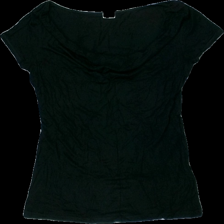
View: front
Type: T-shirt
Category: Ladies
Brand: Esprit
Colors: Black
Material: 100% viscose
Cut: Regular
Size: L
Season: All
Damage location: bottom center
Damage 2 location: bottom left
Damage 3 location: top center
Price range: <50
Recommended usage: Export
Description: svart t-shirt, mycket nopprig